Question: Please indicate a possible affordance area of the bowl that can be used for holding
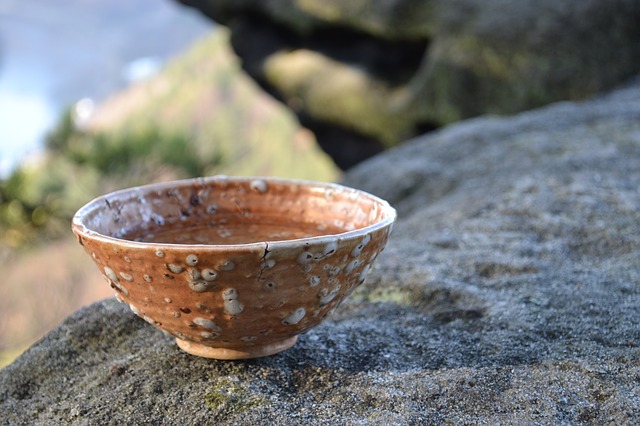
Answer: [75, 176, 394, 254]